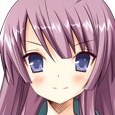
Portrait style: Anime Portrait